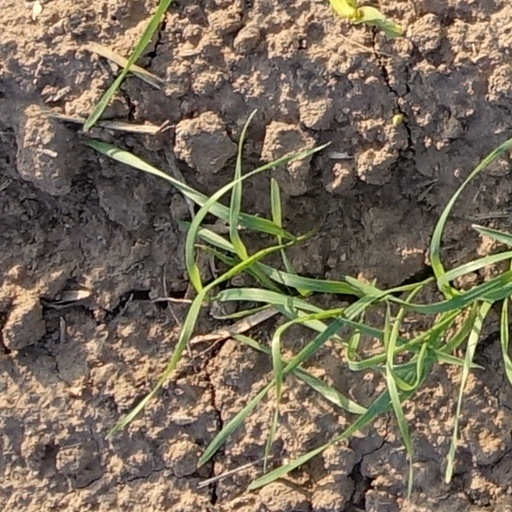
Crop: wheat